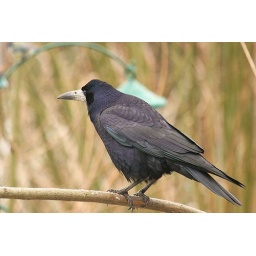
you dont normaly get this much detail in black birds